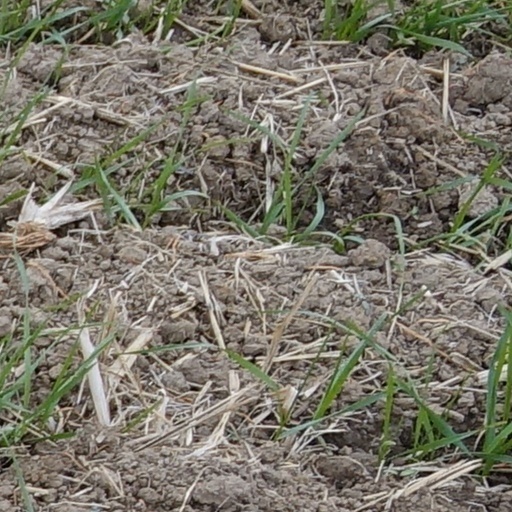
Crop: wheat